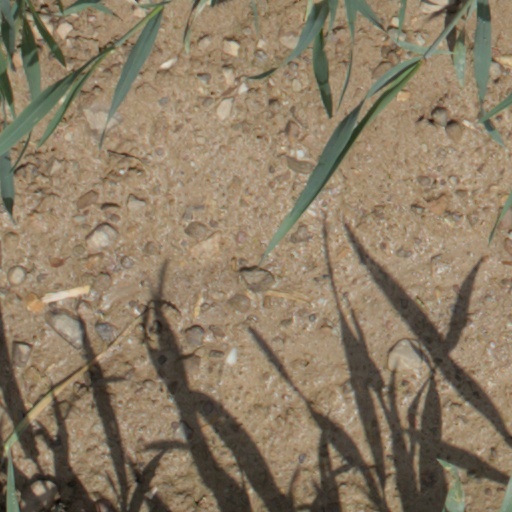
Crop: wheat